Alpha Phi Omega

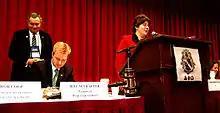
Alpha Phi Omega's first female national president, Maggie Katz, addressing the delegates of the 39th biennial national convention in Louisville, Kentucky, following her election

Alpha Phi Omega was founded on the 2nd floor of Brainerd Hall, now Hogg Hall, at Lafayette College in Easton, Pennsylvania on December 16, 1925, by Frank Reed Horton and thirteen other students who were former Boy Scouts or scouters. The fraternity's initial objective was to continue participating in the ideals of scouting at the college level.